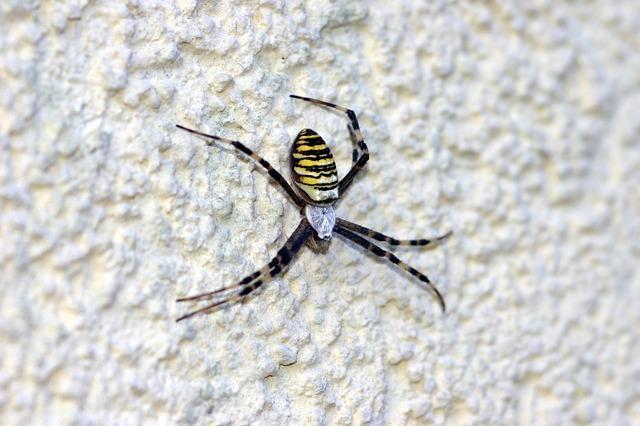
spider